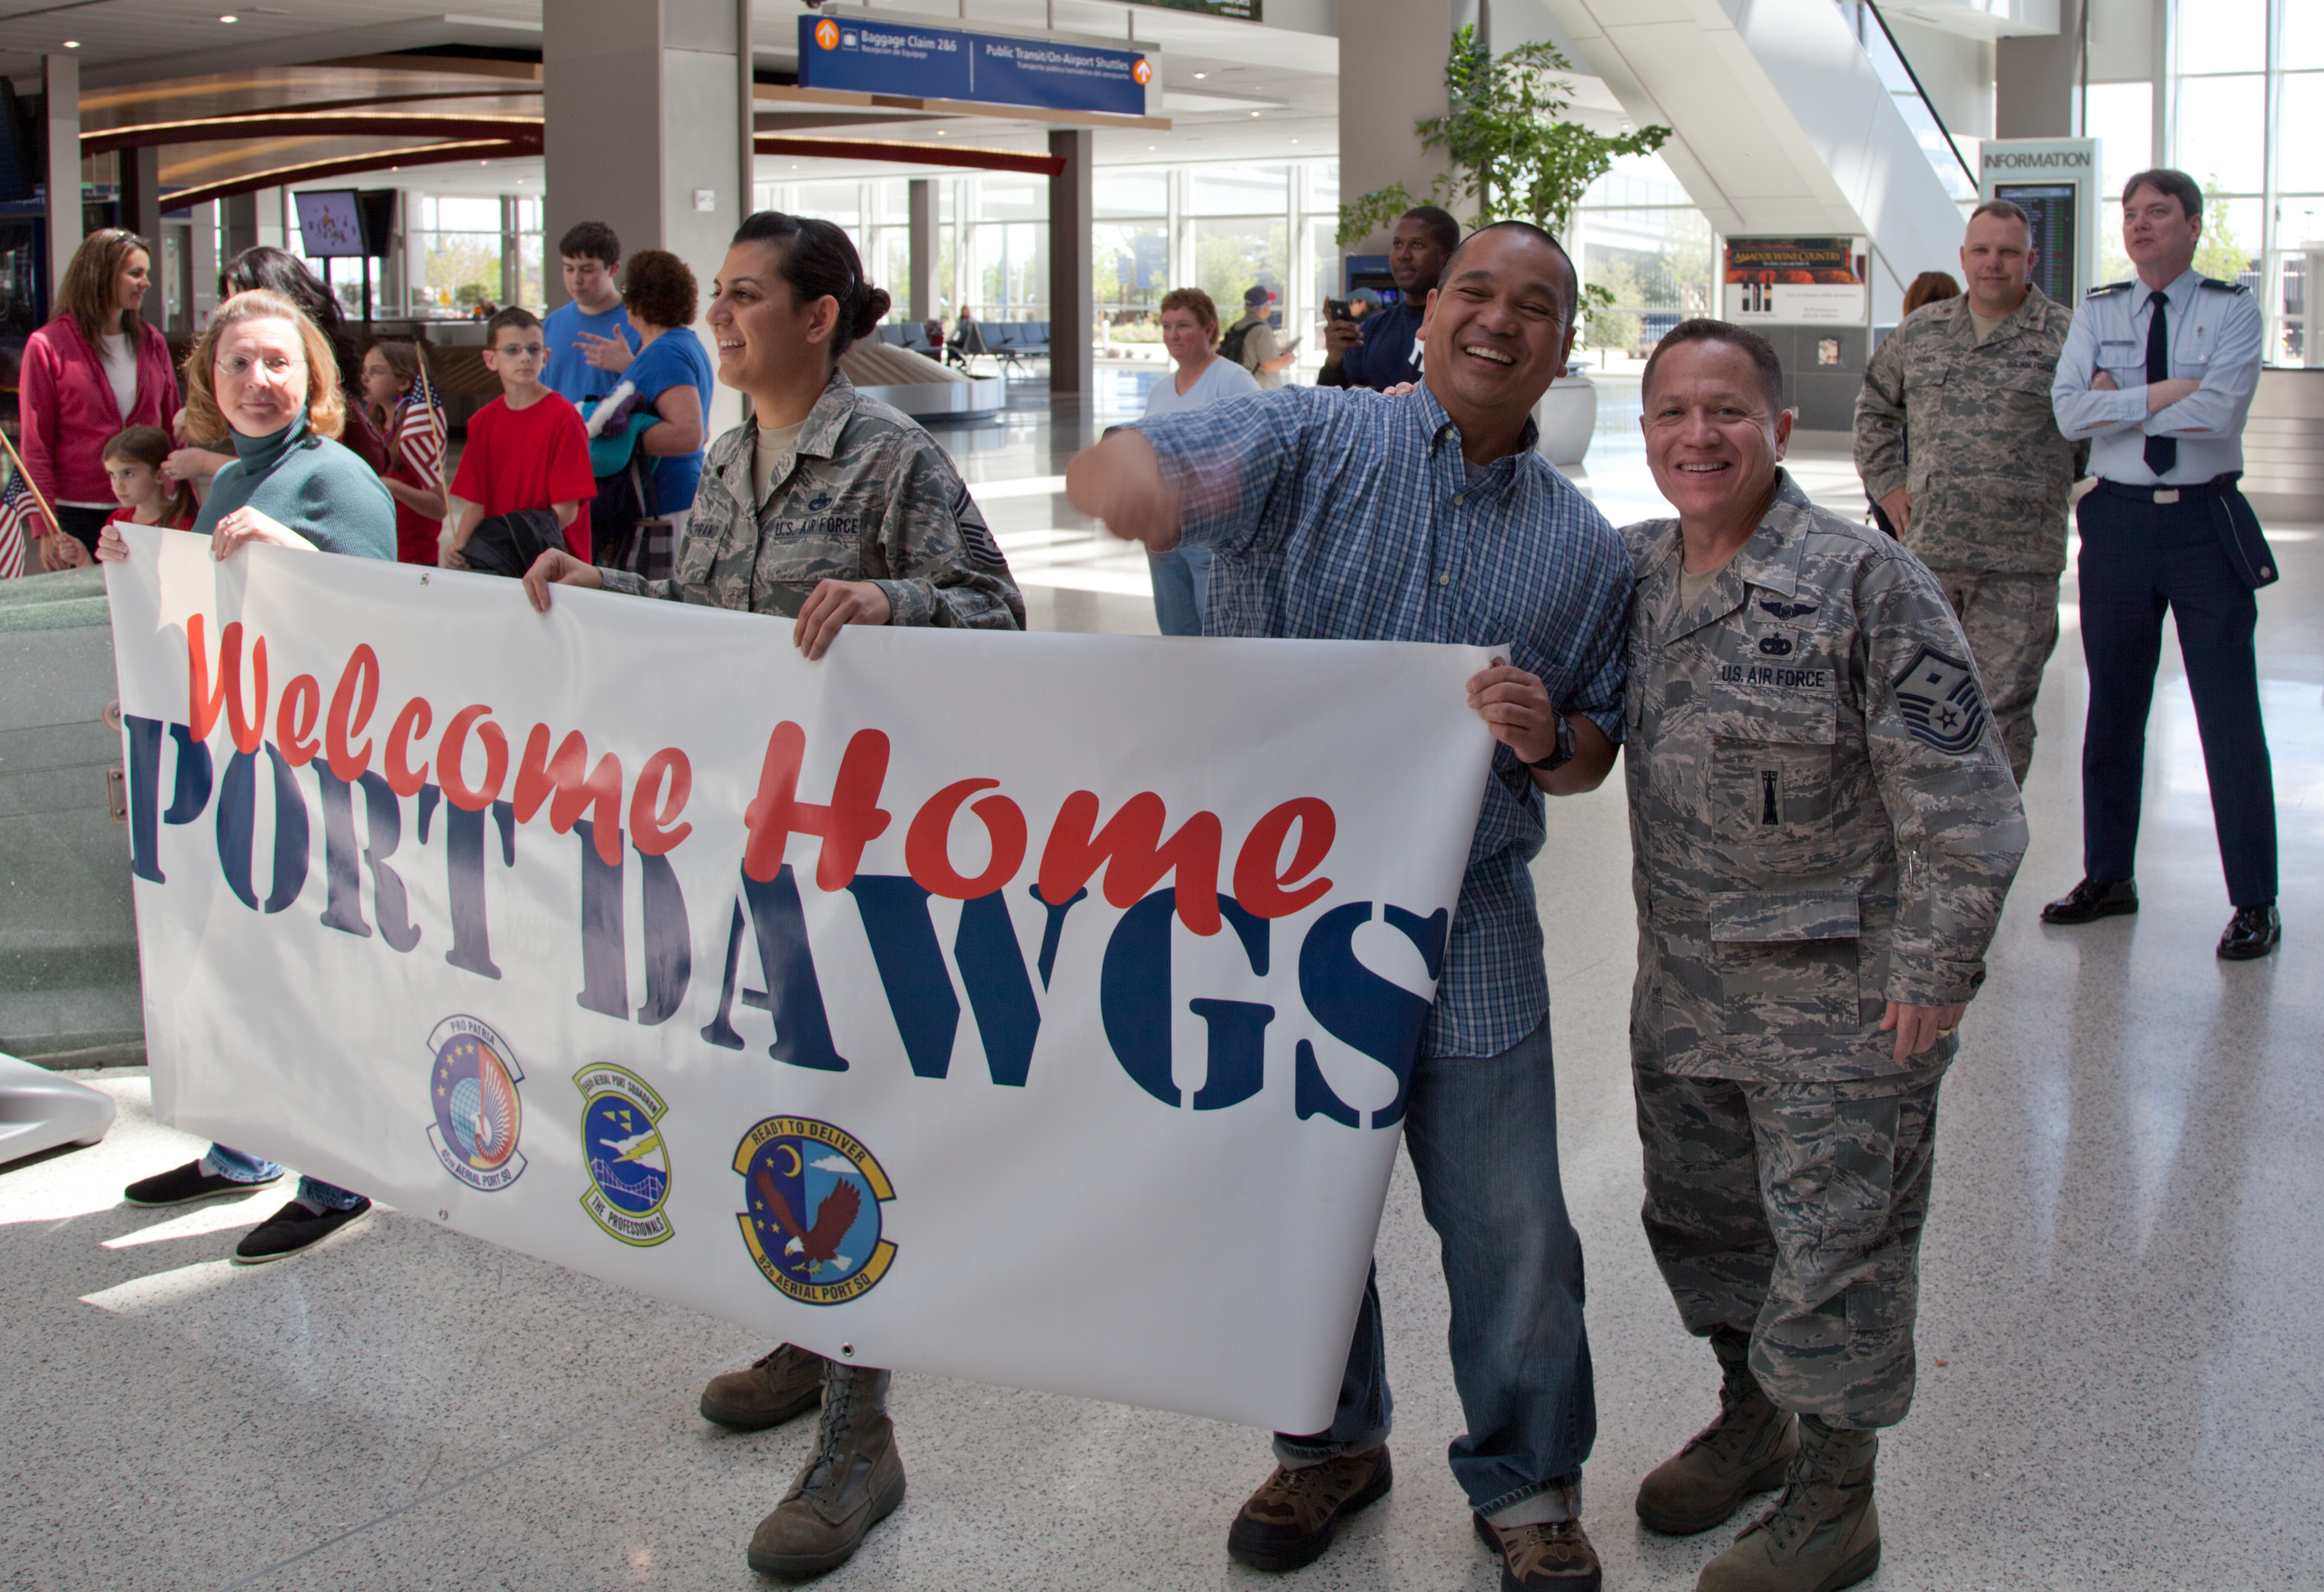
soldier, usa, unitedstates, welcome, ca, demonstration, protest, sacramento, travisairforcebase, 349amw, aerialport, troop, airman, reservist, afghanistan, oef